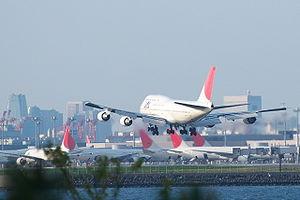
Cet article donne une liste d'aéroports au Japon.
L'aéroport international Haneda de Tokyo ou plus simplement aéroport de Haneda est situé dans le quartier de Haneda, à 30 km au sud-ouest de Tokyo, dans l'arrondissement d'Ōta, au Japon. Il est l'un des deux principaux aéroports du Grand Tokyo, l'autre étant l'aéroport international de Narita situé à une soixantaine de kilomètres à l'est de Tokyo.